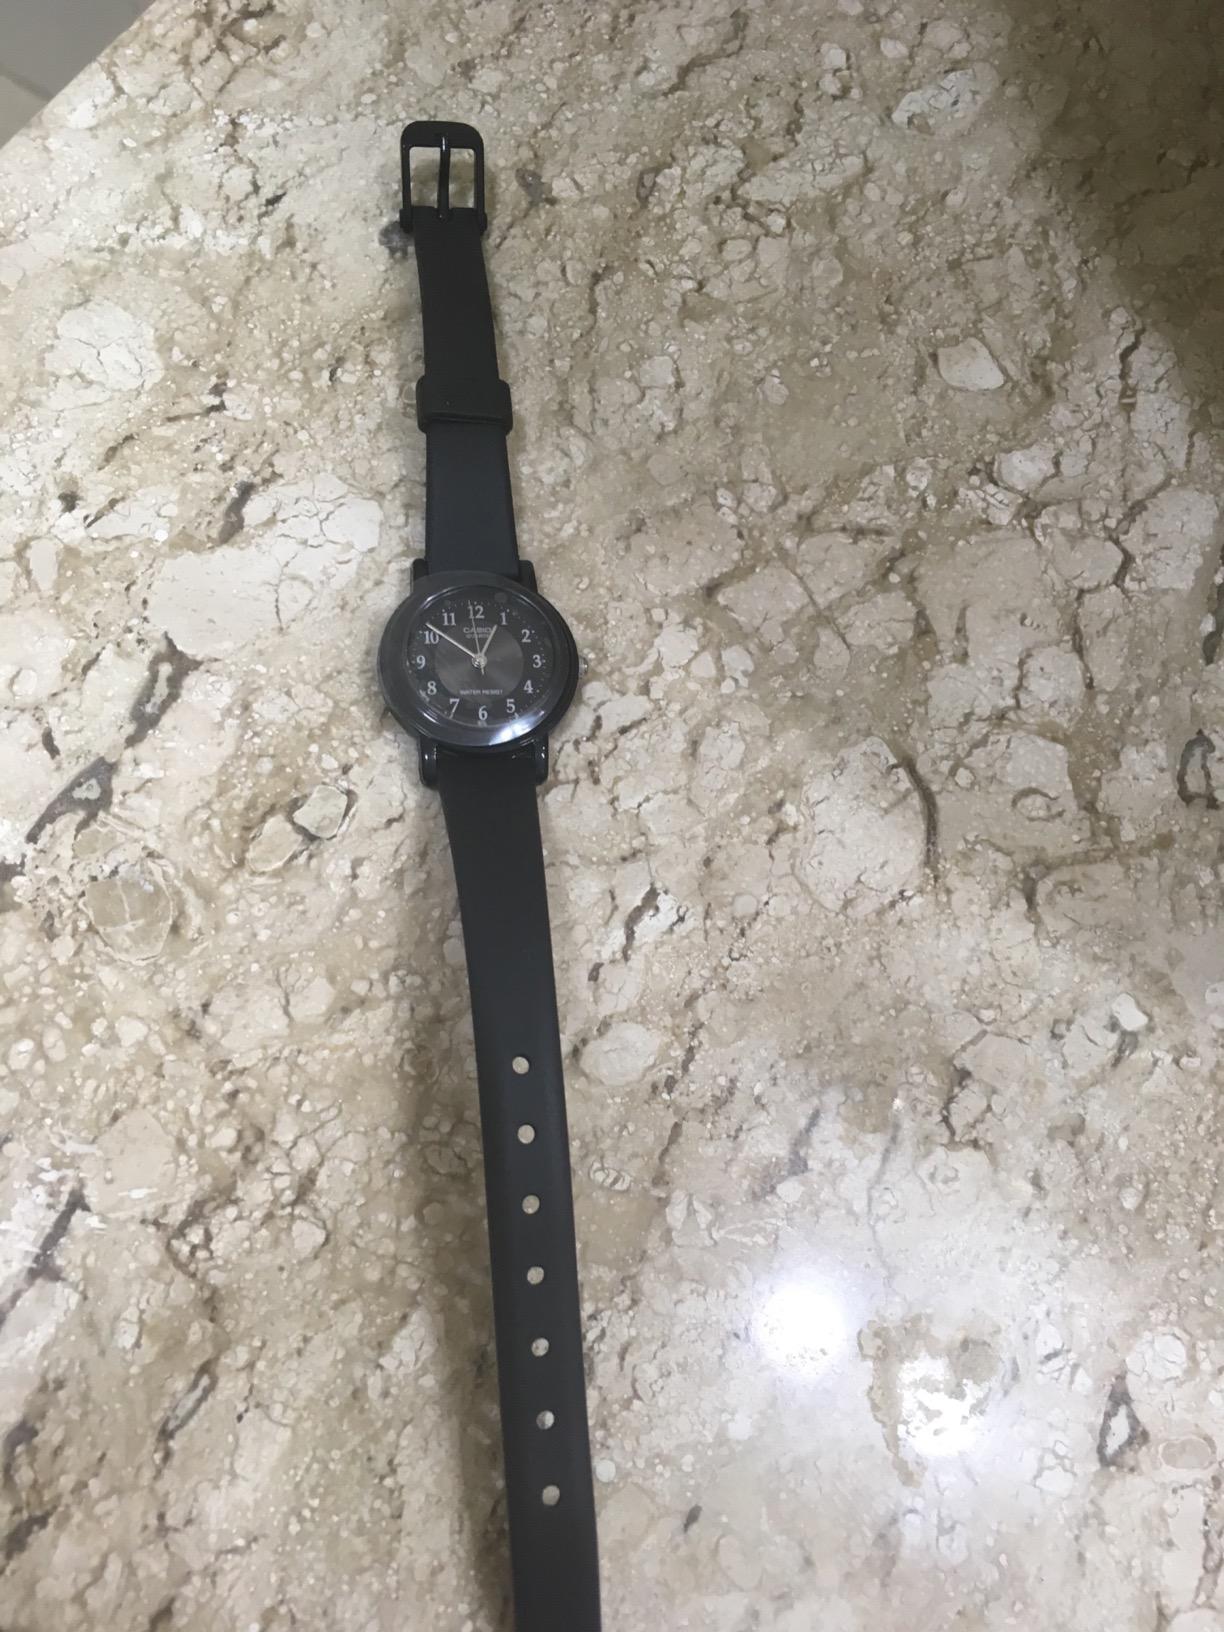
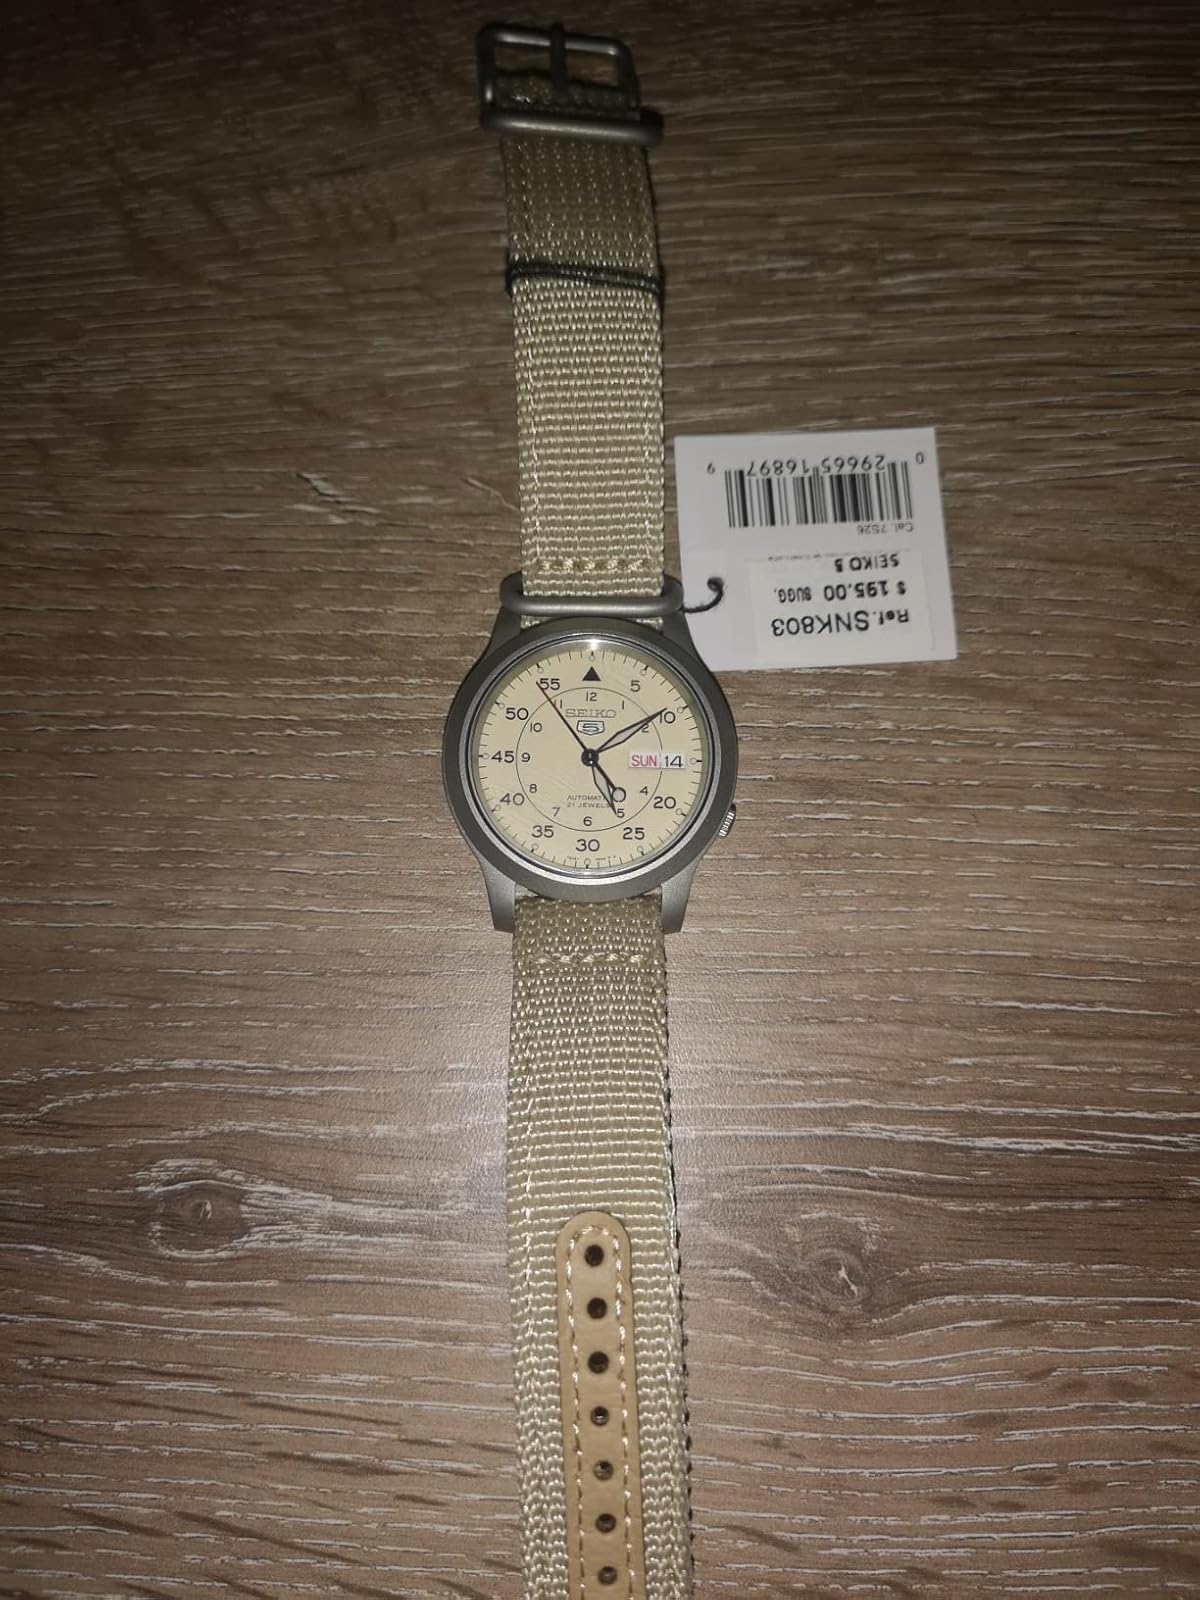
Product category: accessories_watch
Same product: no